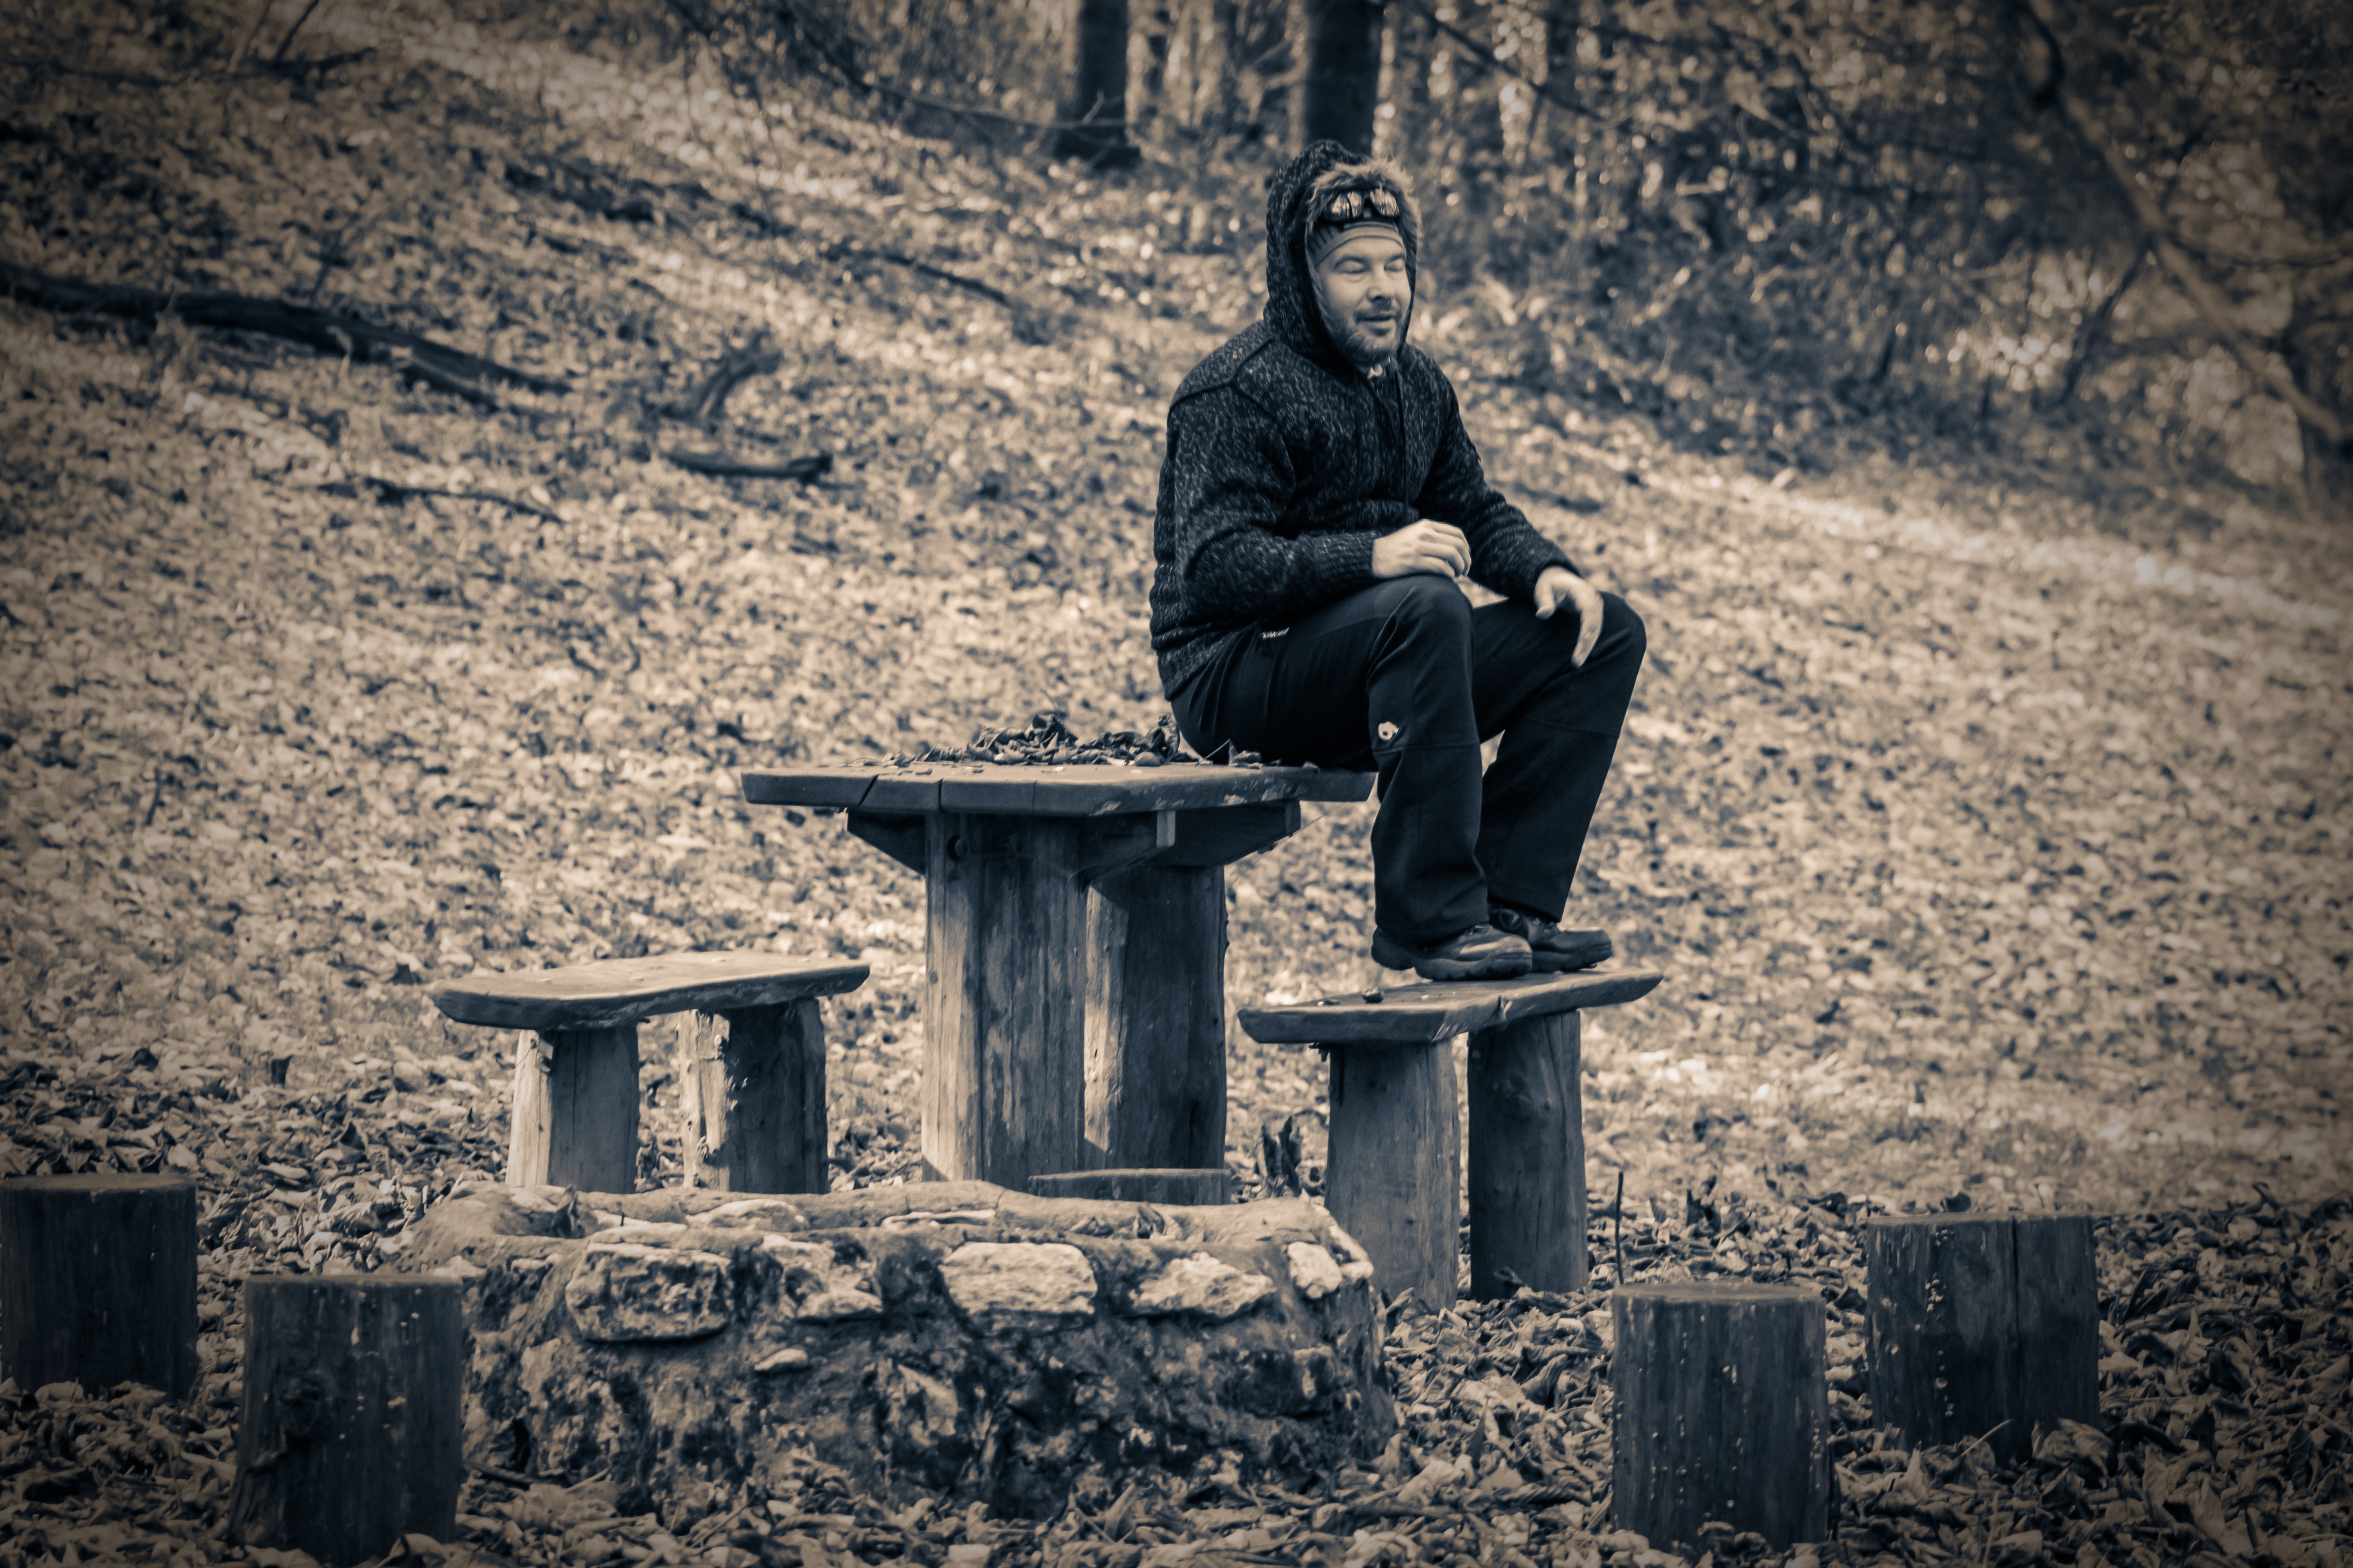
nature, forest, monument, statue, autumn, park, darkness, black, monochrome, lonely, temple, photograph, image, resting, ancient history, having a rest, human positions